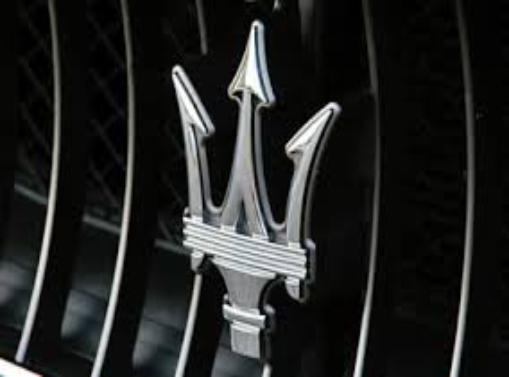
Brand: Maserati
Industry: Transportation